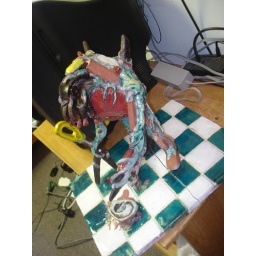
What lives under the kitchen sink 3